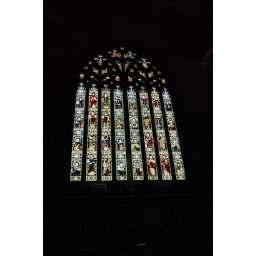
stain glass window in paisley abbey